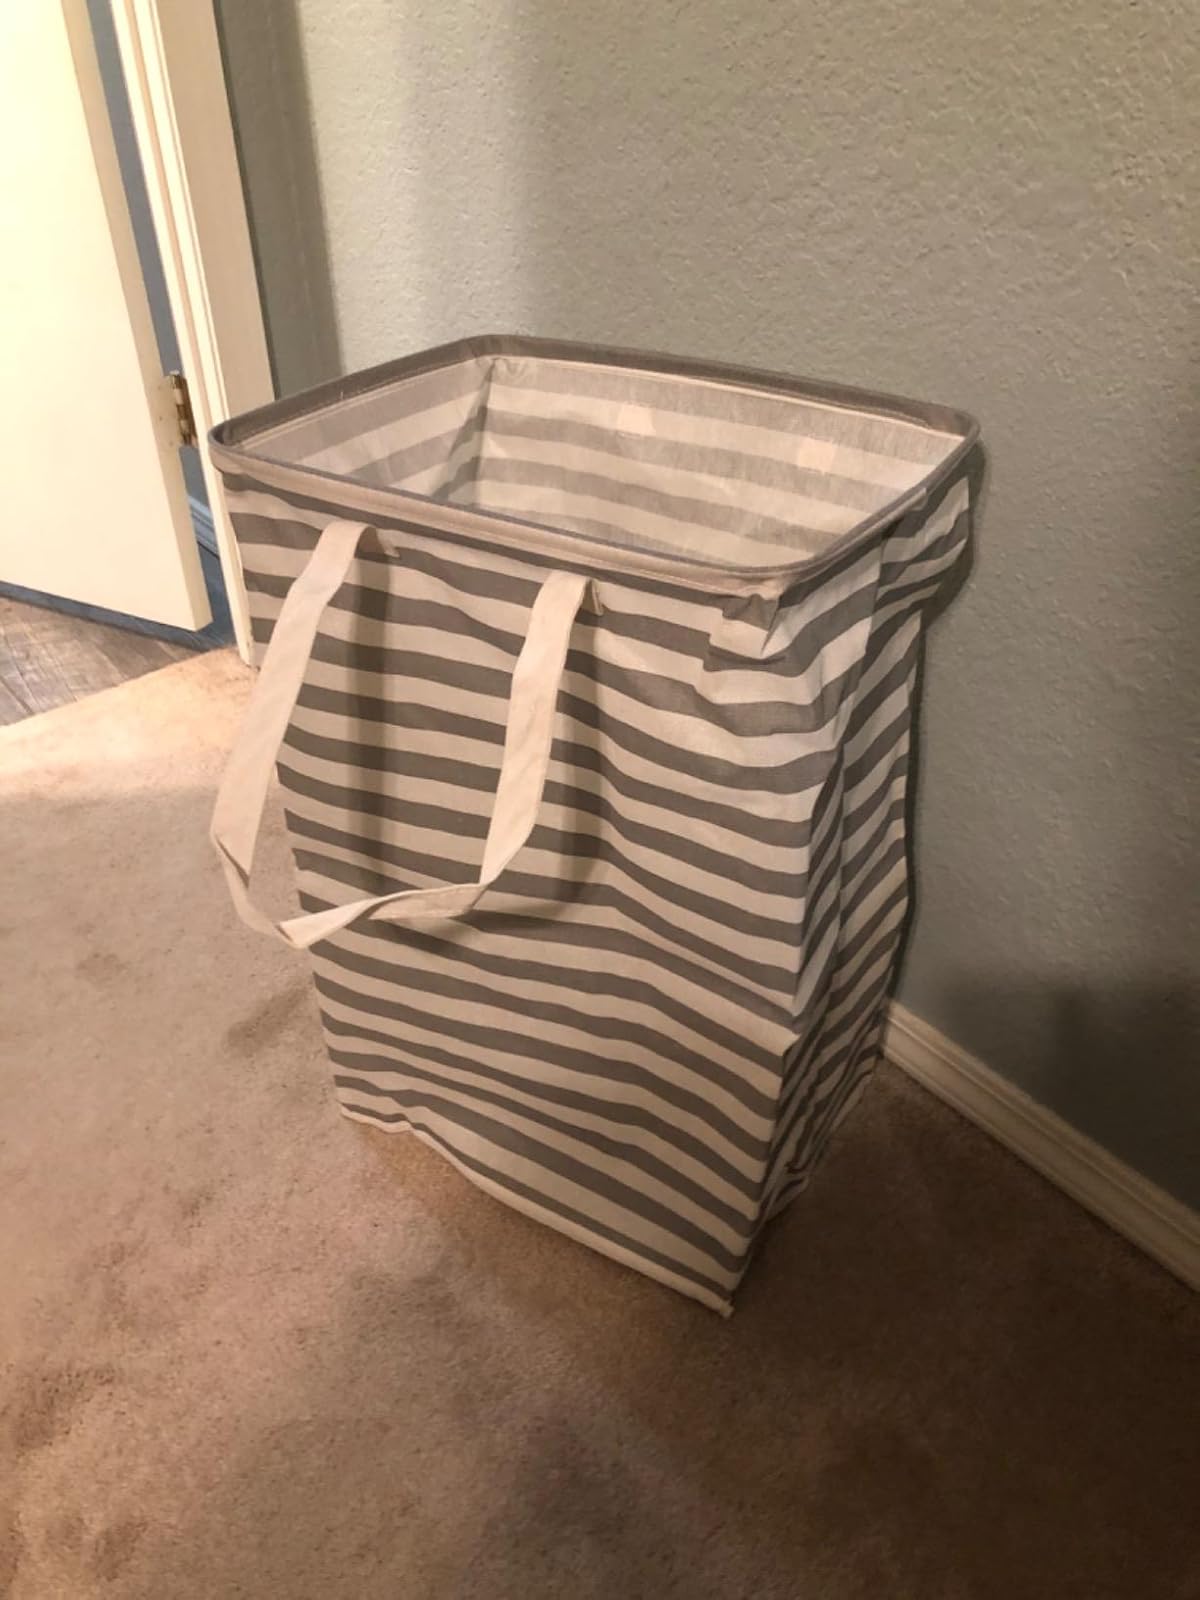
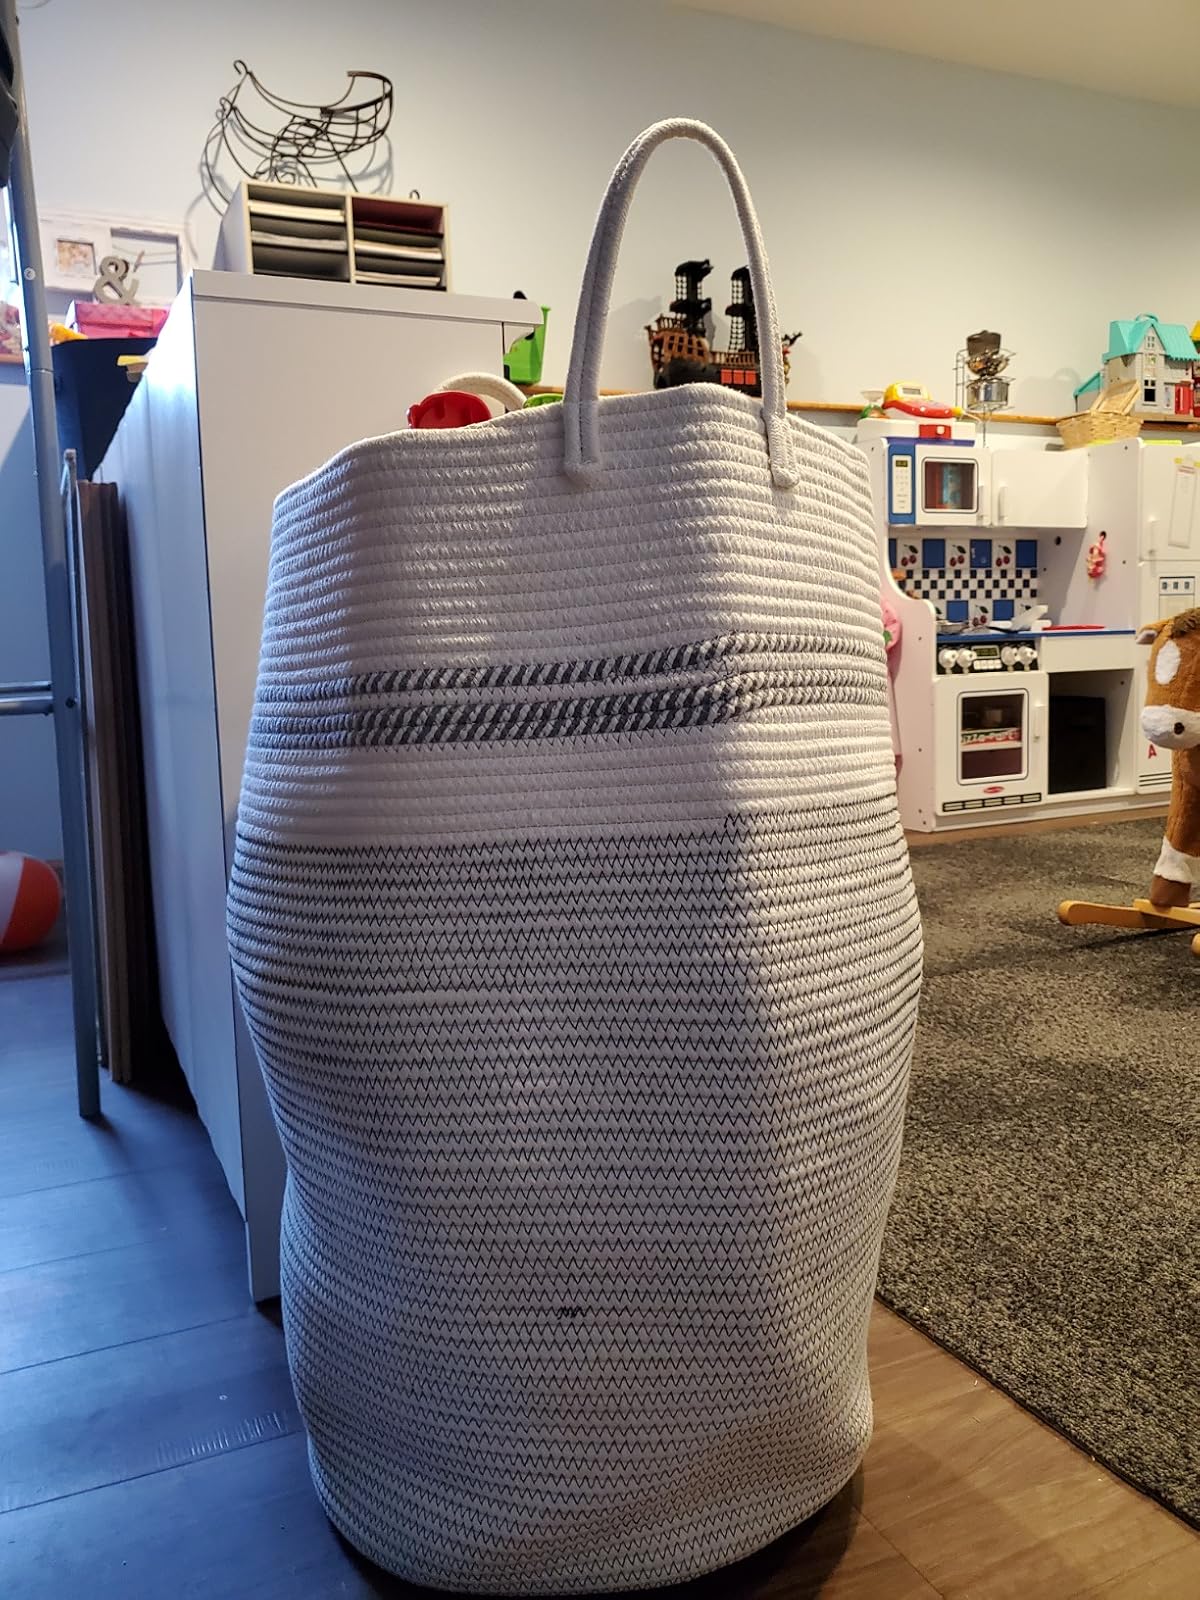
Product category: items_hamper
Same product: no